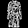
Label: Dress